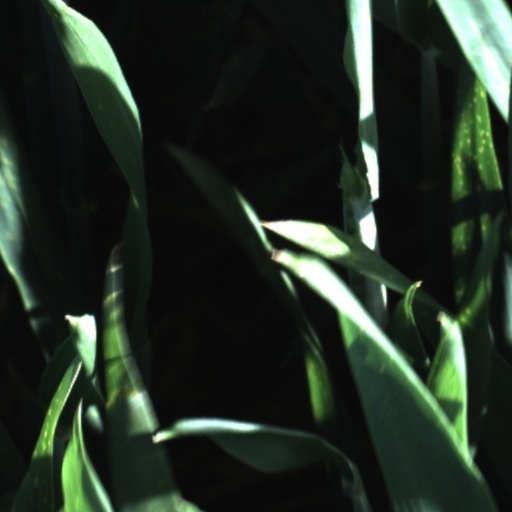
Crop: wheat